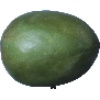
Label: Mango 1